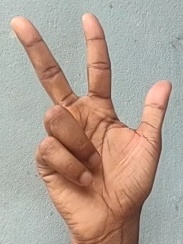
ASL sign: 3